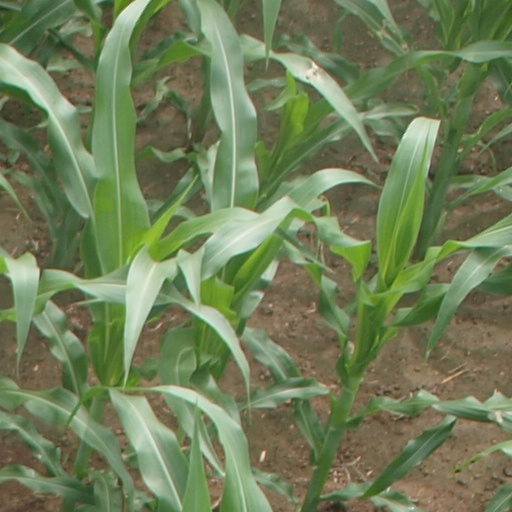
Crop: maize; corn